Answer in natural language. How many Dressers are visible in the scene? Choose between the following options: 1, 3, 2, 4 or 0
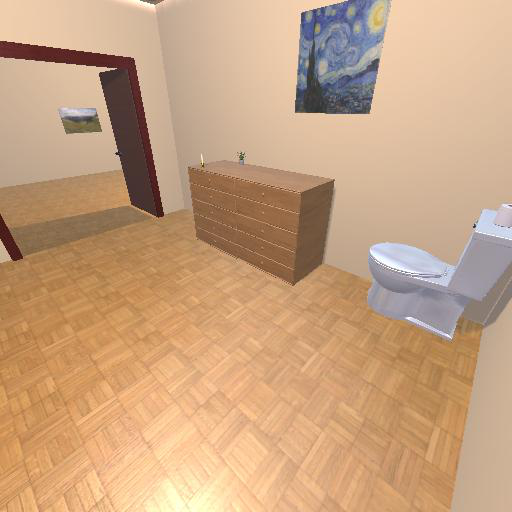
<answer>1</answer>